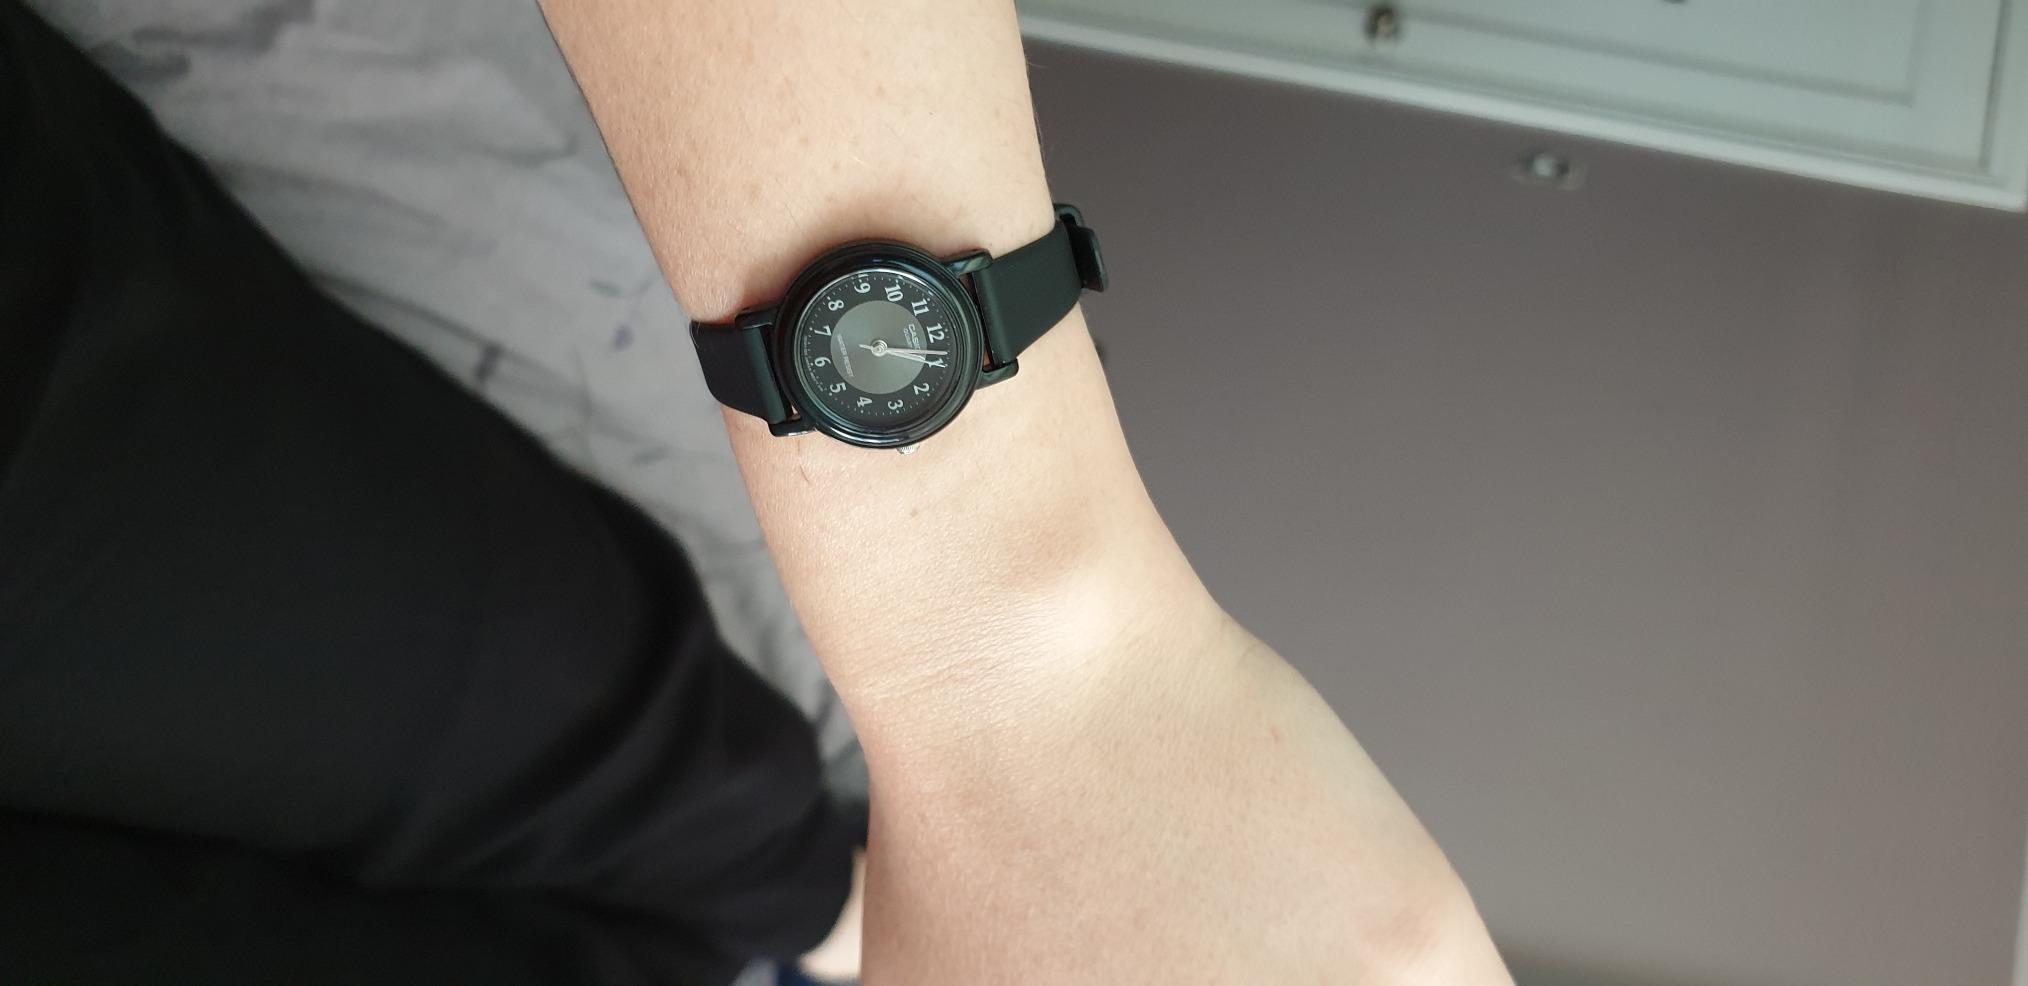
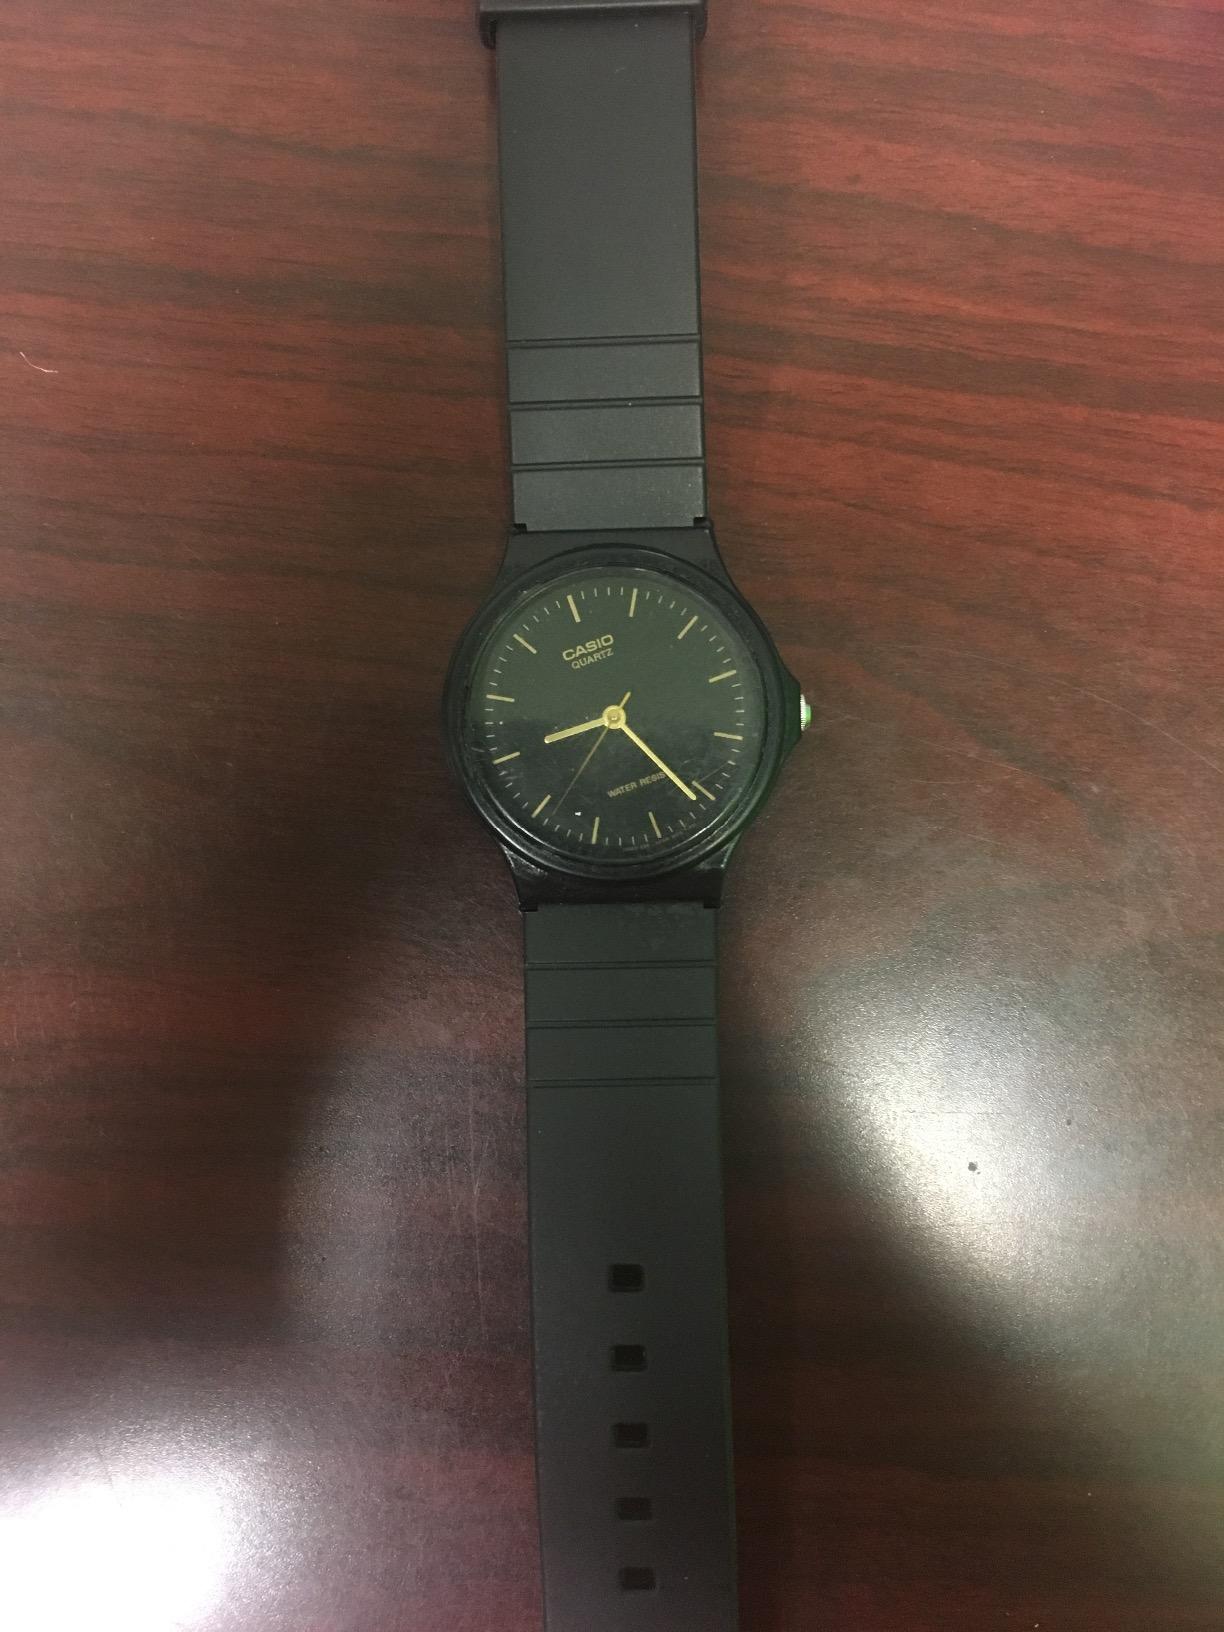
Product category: accessories_watch
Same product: no